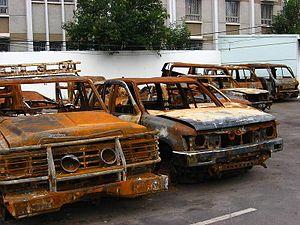
La crise politique de 2009 à Madagascar est une série de manifestations, d'émeutes et de confrontations politiques qui secouent Madagascar de janvier 2009 à décembre 2013. Elle oppose les partisans du maire d'Antananarivo, Andry Rajoelina, aux partisans de Marc Ravalomanana, président de la République de Madagascar depuis 2002. Il est reproché au président Ravalomanana la hausse des prix, sa mainmise sur l'économie malgache notamment l'achat d'un Boeing présidentiel avec l'argent public en partie et la location en bail longue durée d'1,3 millions d'hectares de la surface cultivable à Madagascar à l'entreprise coréenne Daewoo. Environ 135 personnes trouvent la mort dans les émeutes qui caractérisent le début de la crise: des pilleurs, mais aussi les victimes des balles de la garde présidentielle devant le palais présidentiel le 7 février 2009.